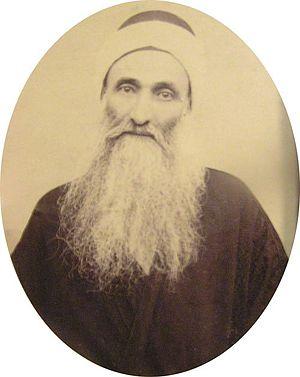
Photo par un photographe inconnu executée à Famagouste vers 1911.
Ṣubḥ-i Azal, ce qui signifie en arabo-persan « Aurore de l’Éternité », est le titre de Mīrzā Yaḥyā Nūrī qui fut le successeur du Bāb et le chef du Peuple du Bayān.